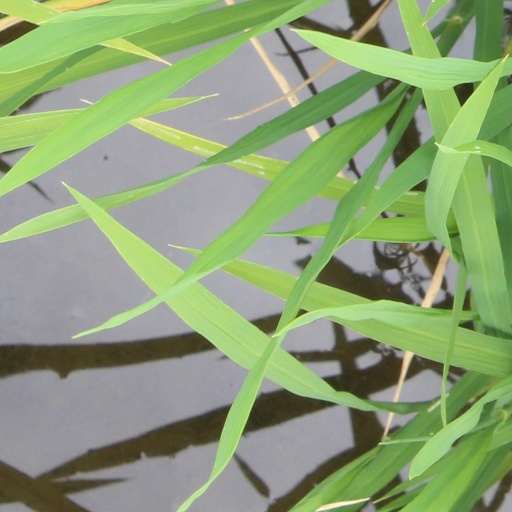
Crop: rice